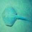
Label: ray